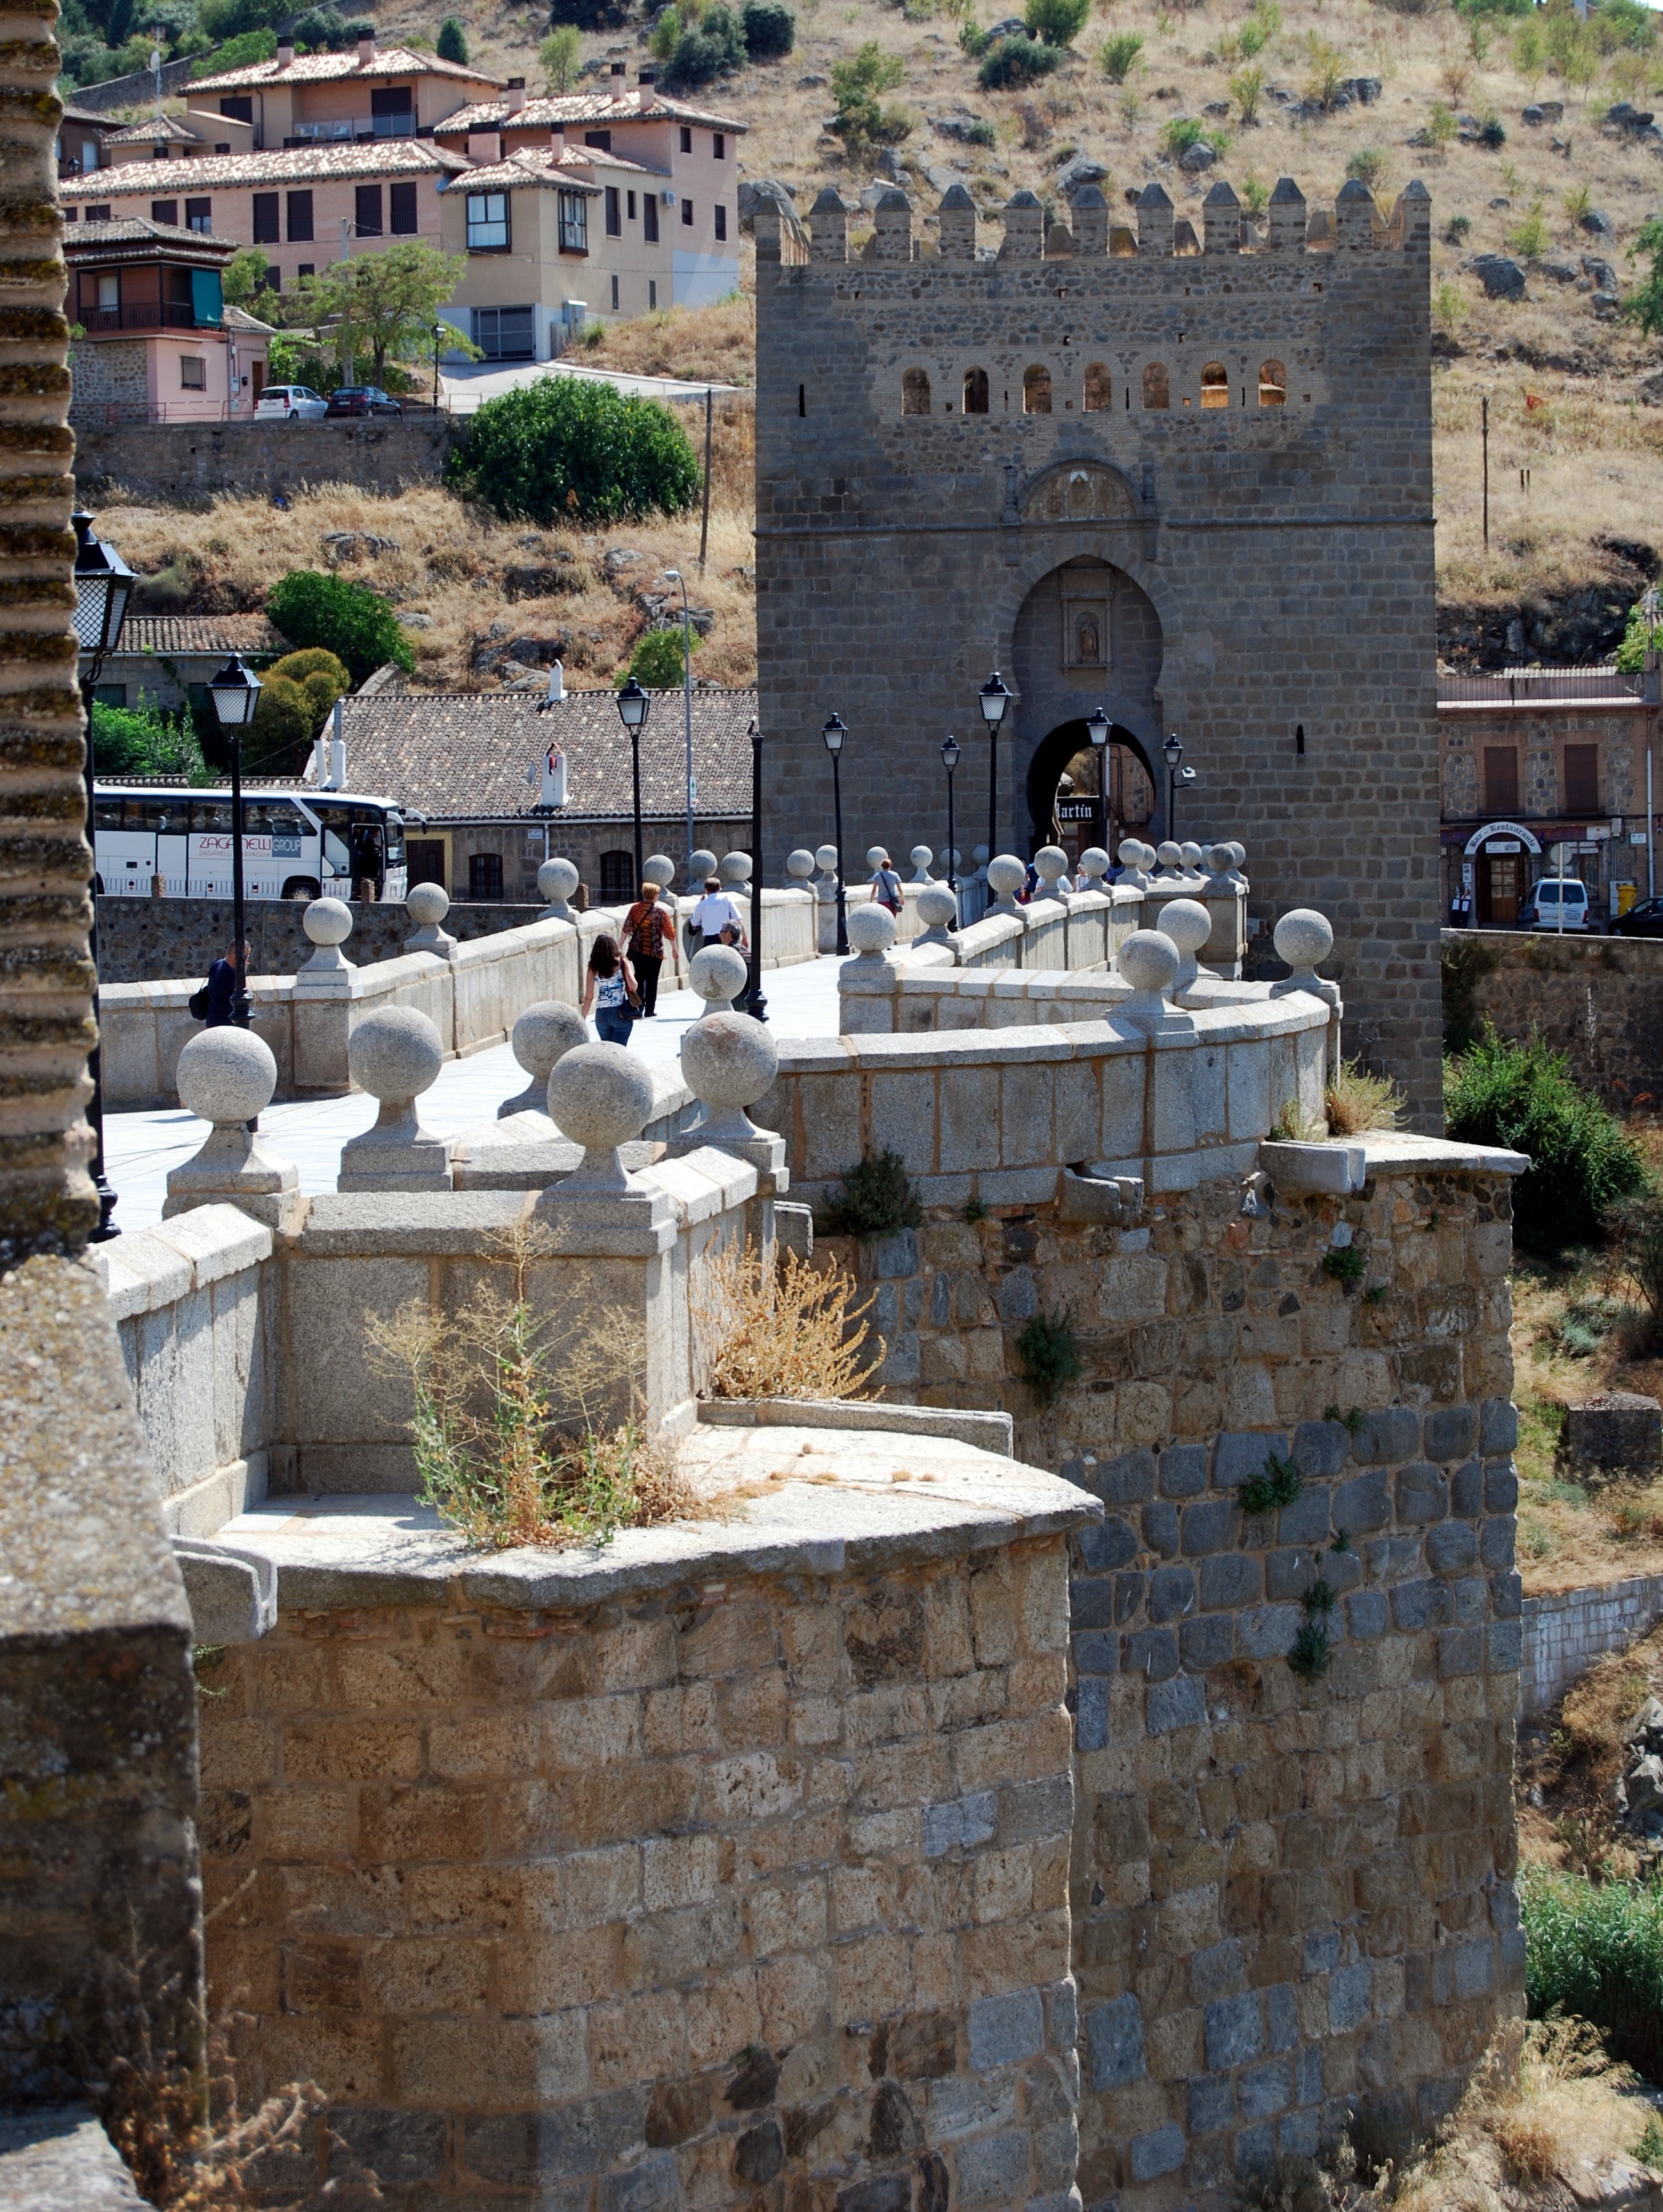
rock, bridge, wall, monument, village, fortification, tourism, spain, ruins, walls, torre, history, toledo, middle ages, water feature, ancient rome, medieval tower, ancient history